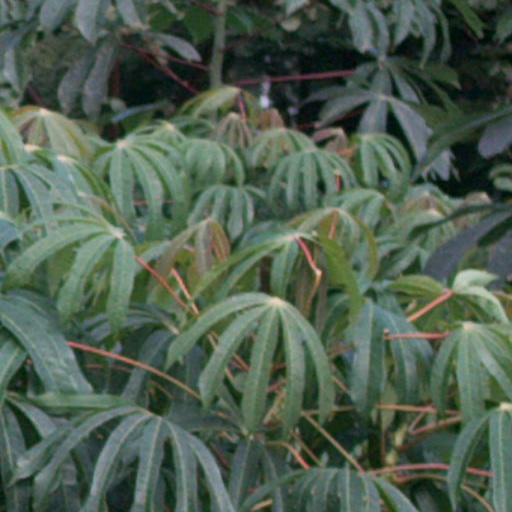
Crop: cassava